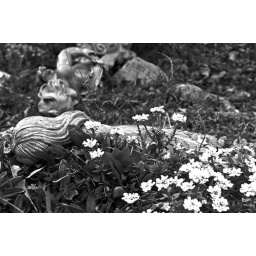
Asleep in black and white